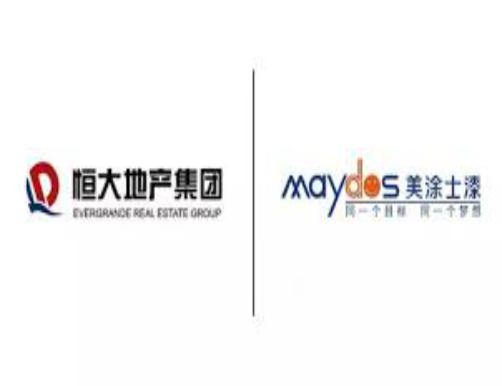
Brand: maydos
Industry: Necessities